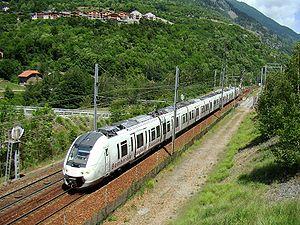
Z 50001/2 en essai en redescendant de Modane vers Saint-Jean-de-Maurienne.
La Z 50000, également appelée Francilien, ou NAT, est une rame automotrice conçue dans les années 2000 pour équiper, en Île-de-France, les lignes de banlieue du réseau Transilien, au départ de la gare du Nord, de la gare de l'Est et de la gare Saint-Lazare en remplacement, notamment, des rames inox Z 6100 surnommées les « p'tits gris ».